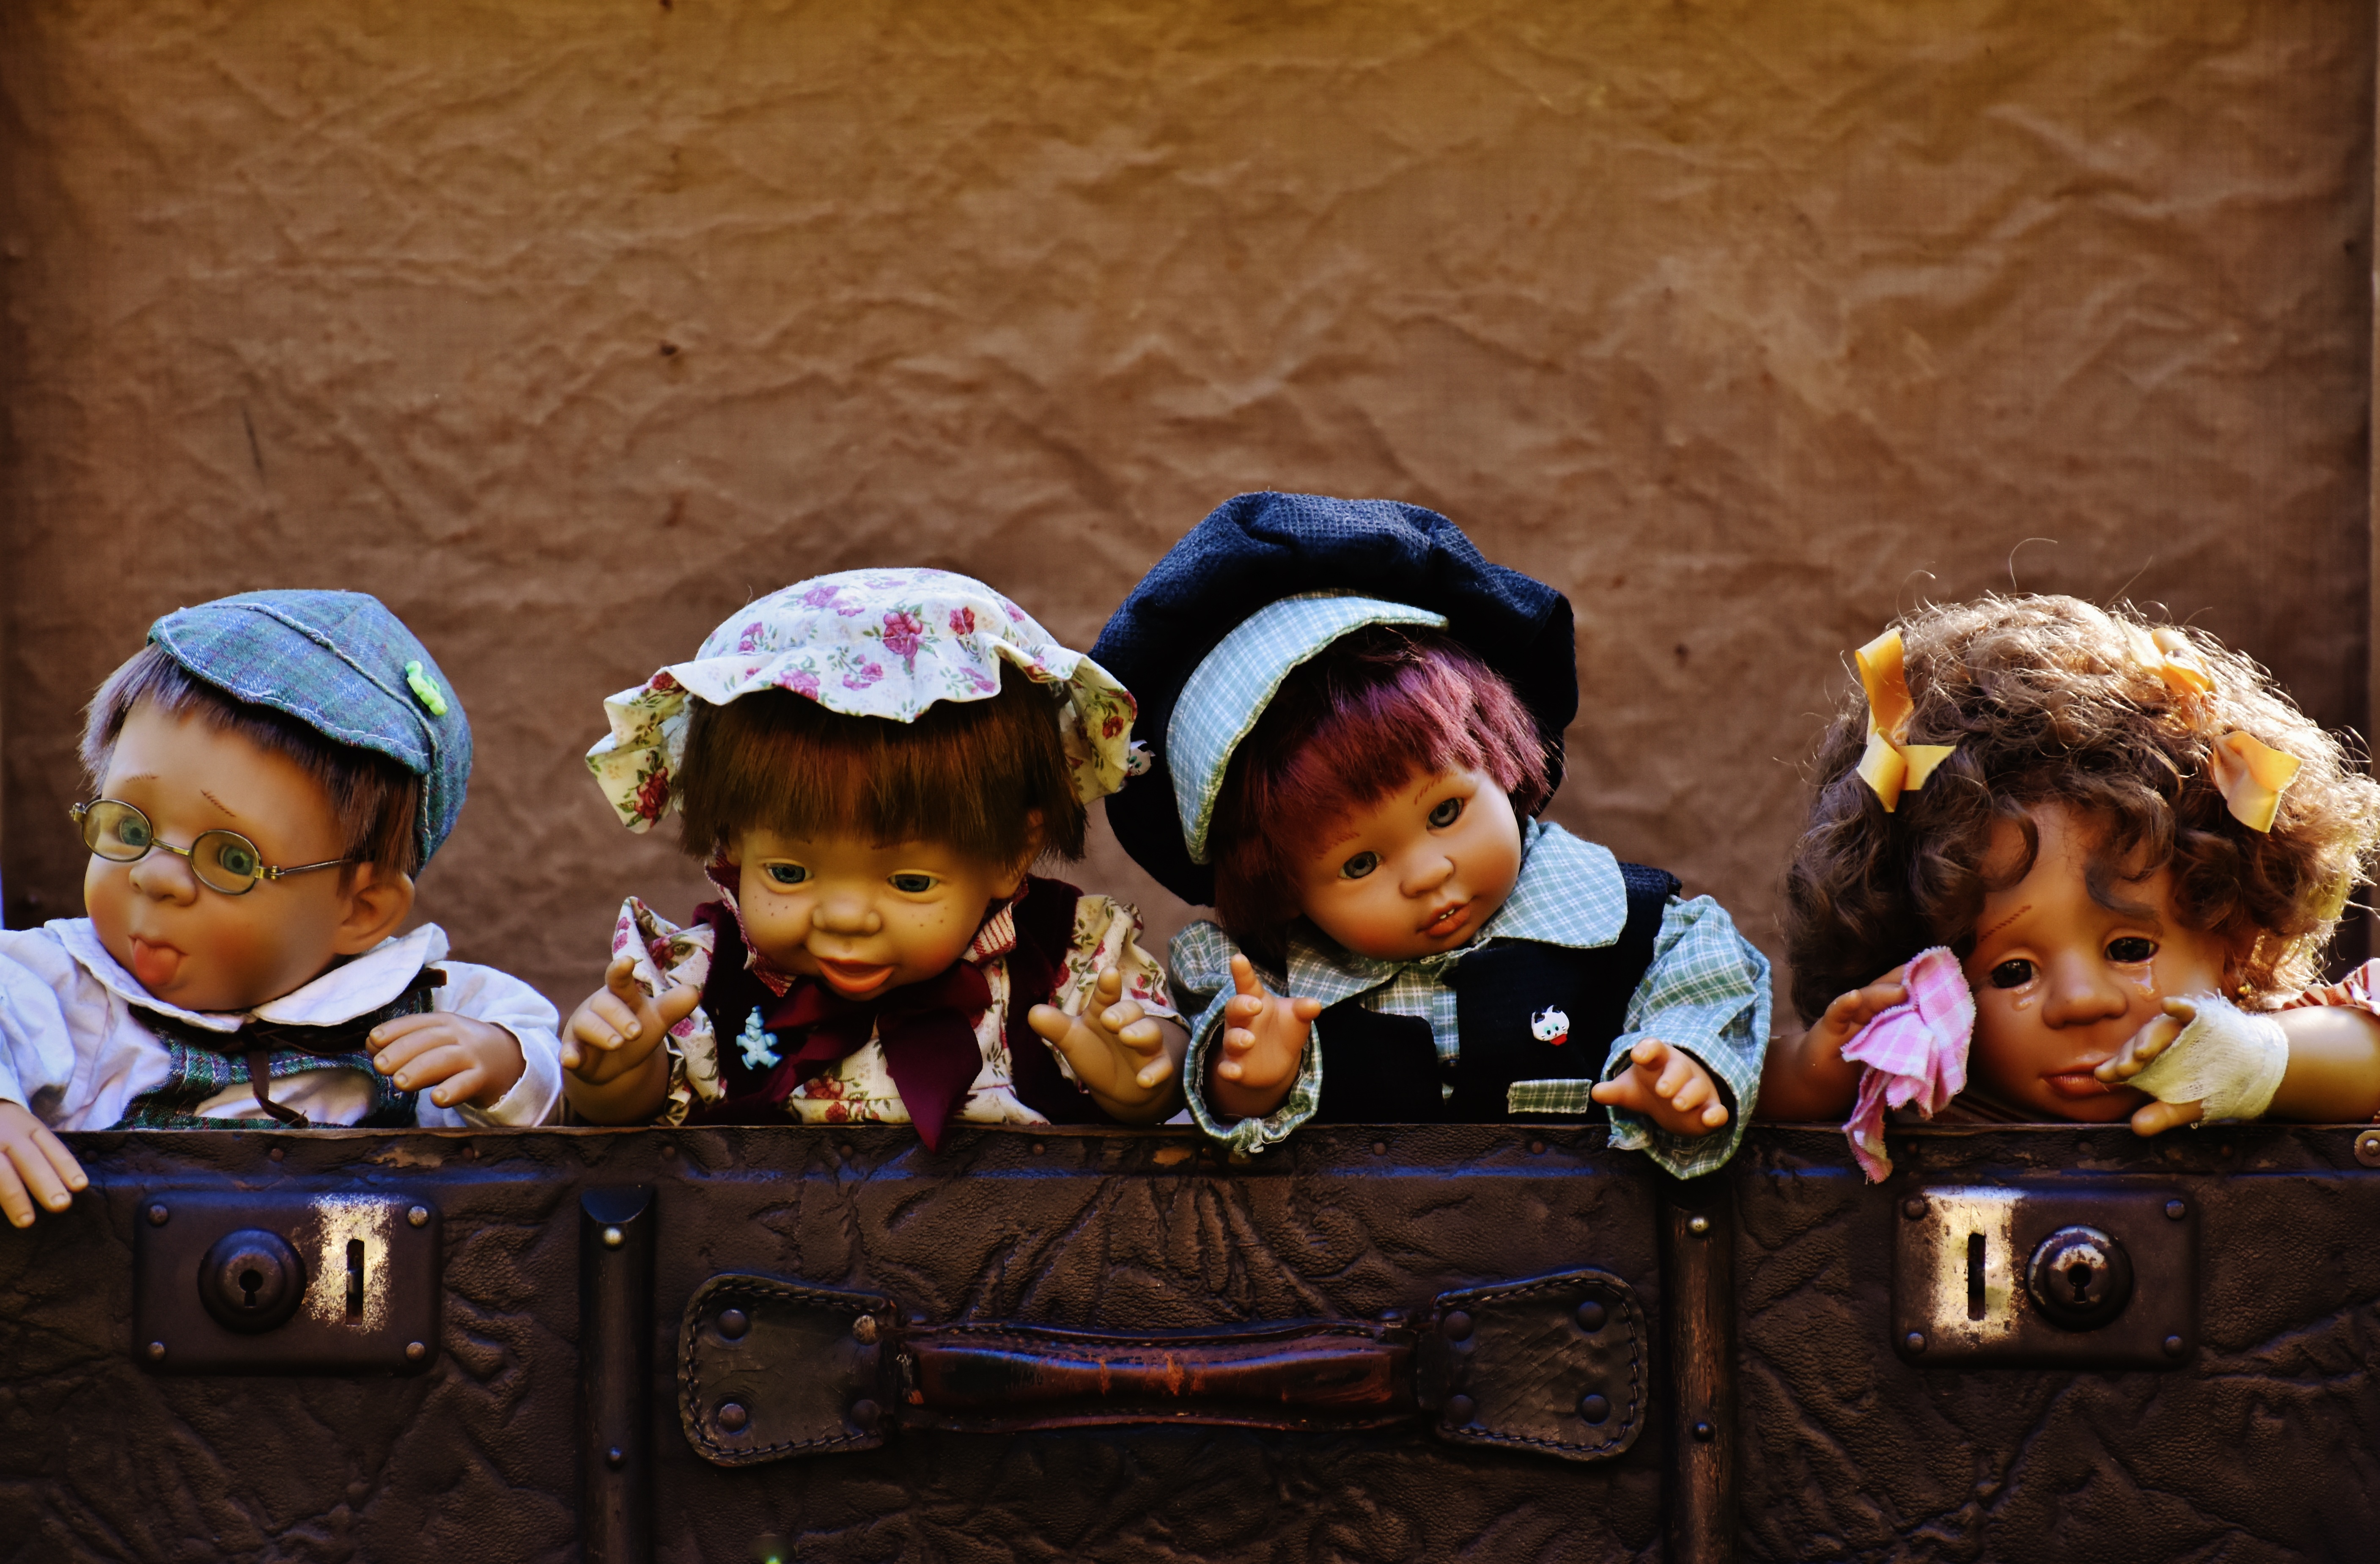
person, people, leather, antique, sweet, wave, cute, travel, child, junk, luggage, children, toddler, dolls, funny, generations, old suitcase, go away